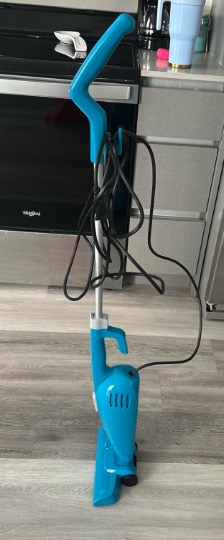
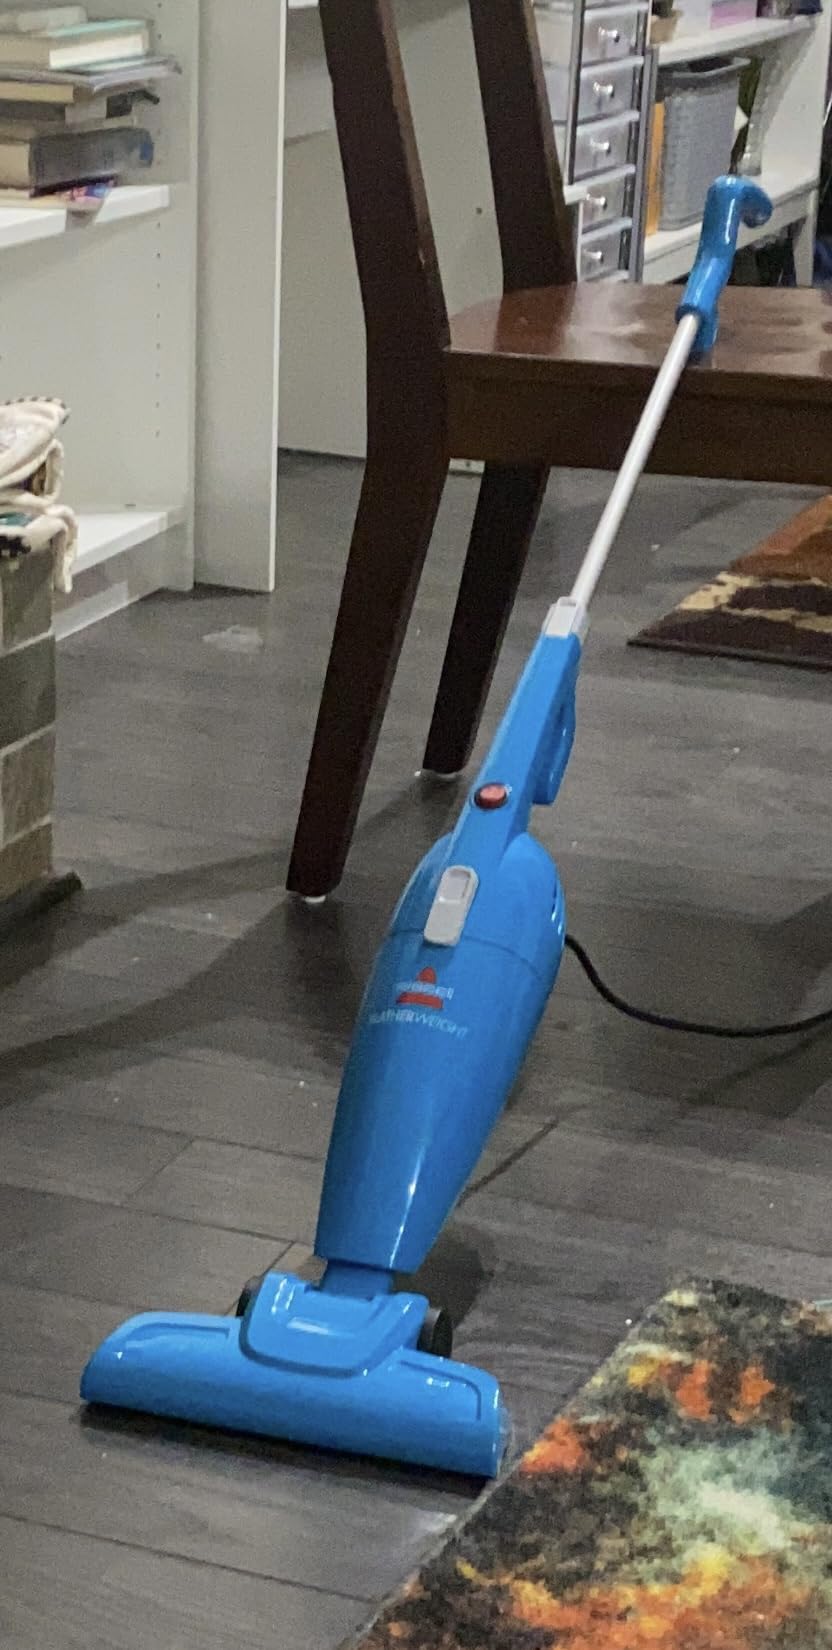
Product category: items_vacuum
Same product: yes